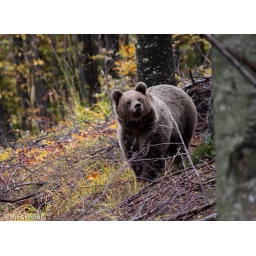
female European brown bear Ursus arctos in beech forest in Dinaric Mts. Slovenia